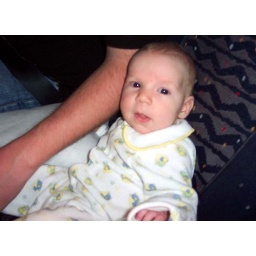
sitting in her seat and wearing the angelbaby crown